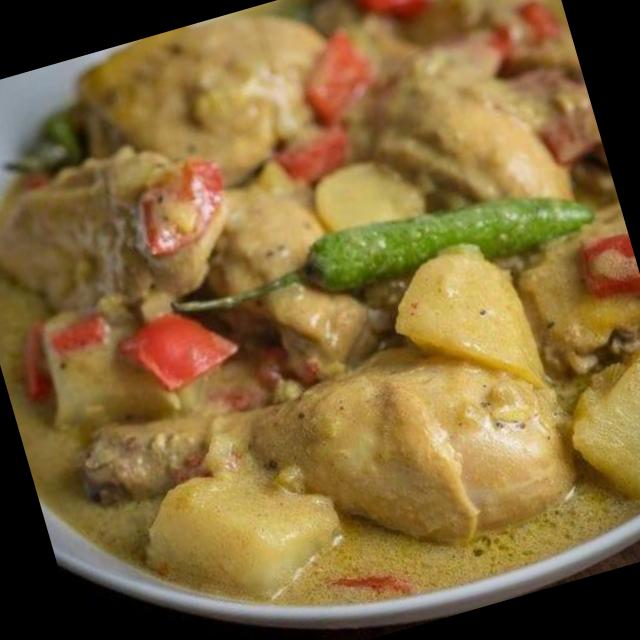
Dish: chicken_curry